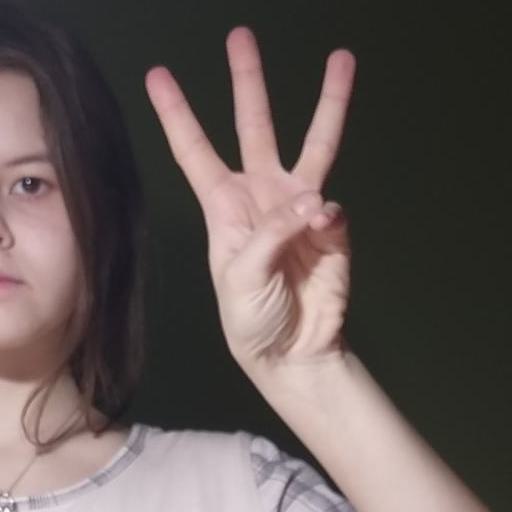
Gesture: three